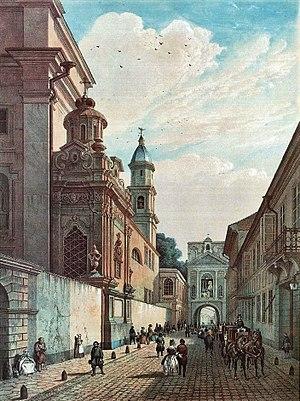
La porte de l'Aurore est un lieu de pèlerinage catholique situé dans le centre historique de Vilnius. Ce lieu de pèlerinage marial est fort important dans l'histoire du catholicisme polonais, à l'époque où Vilnius était une ville peuplée en majorité de Polonais. Aujourd'hui la porte de l'Aurore, avec son icône de la Vierge, est visitée par les habitants de Vilnius et par les touristes.